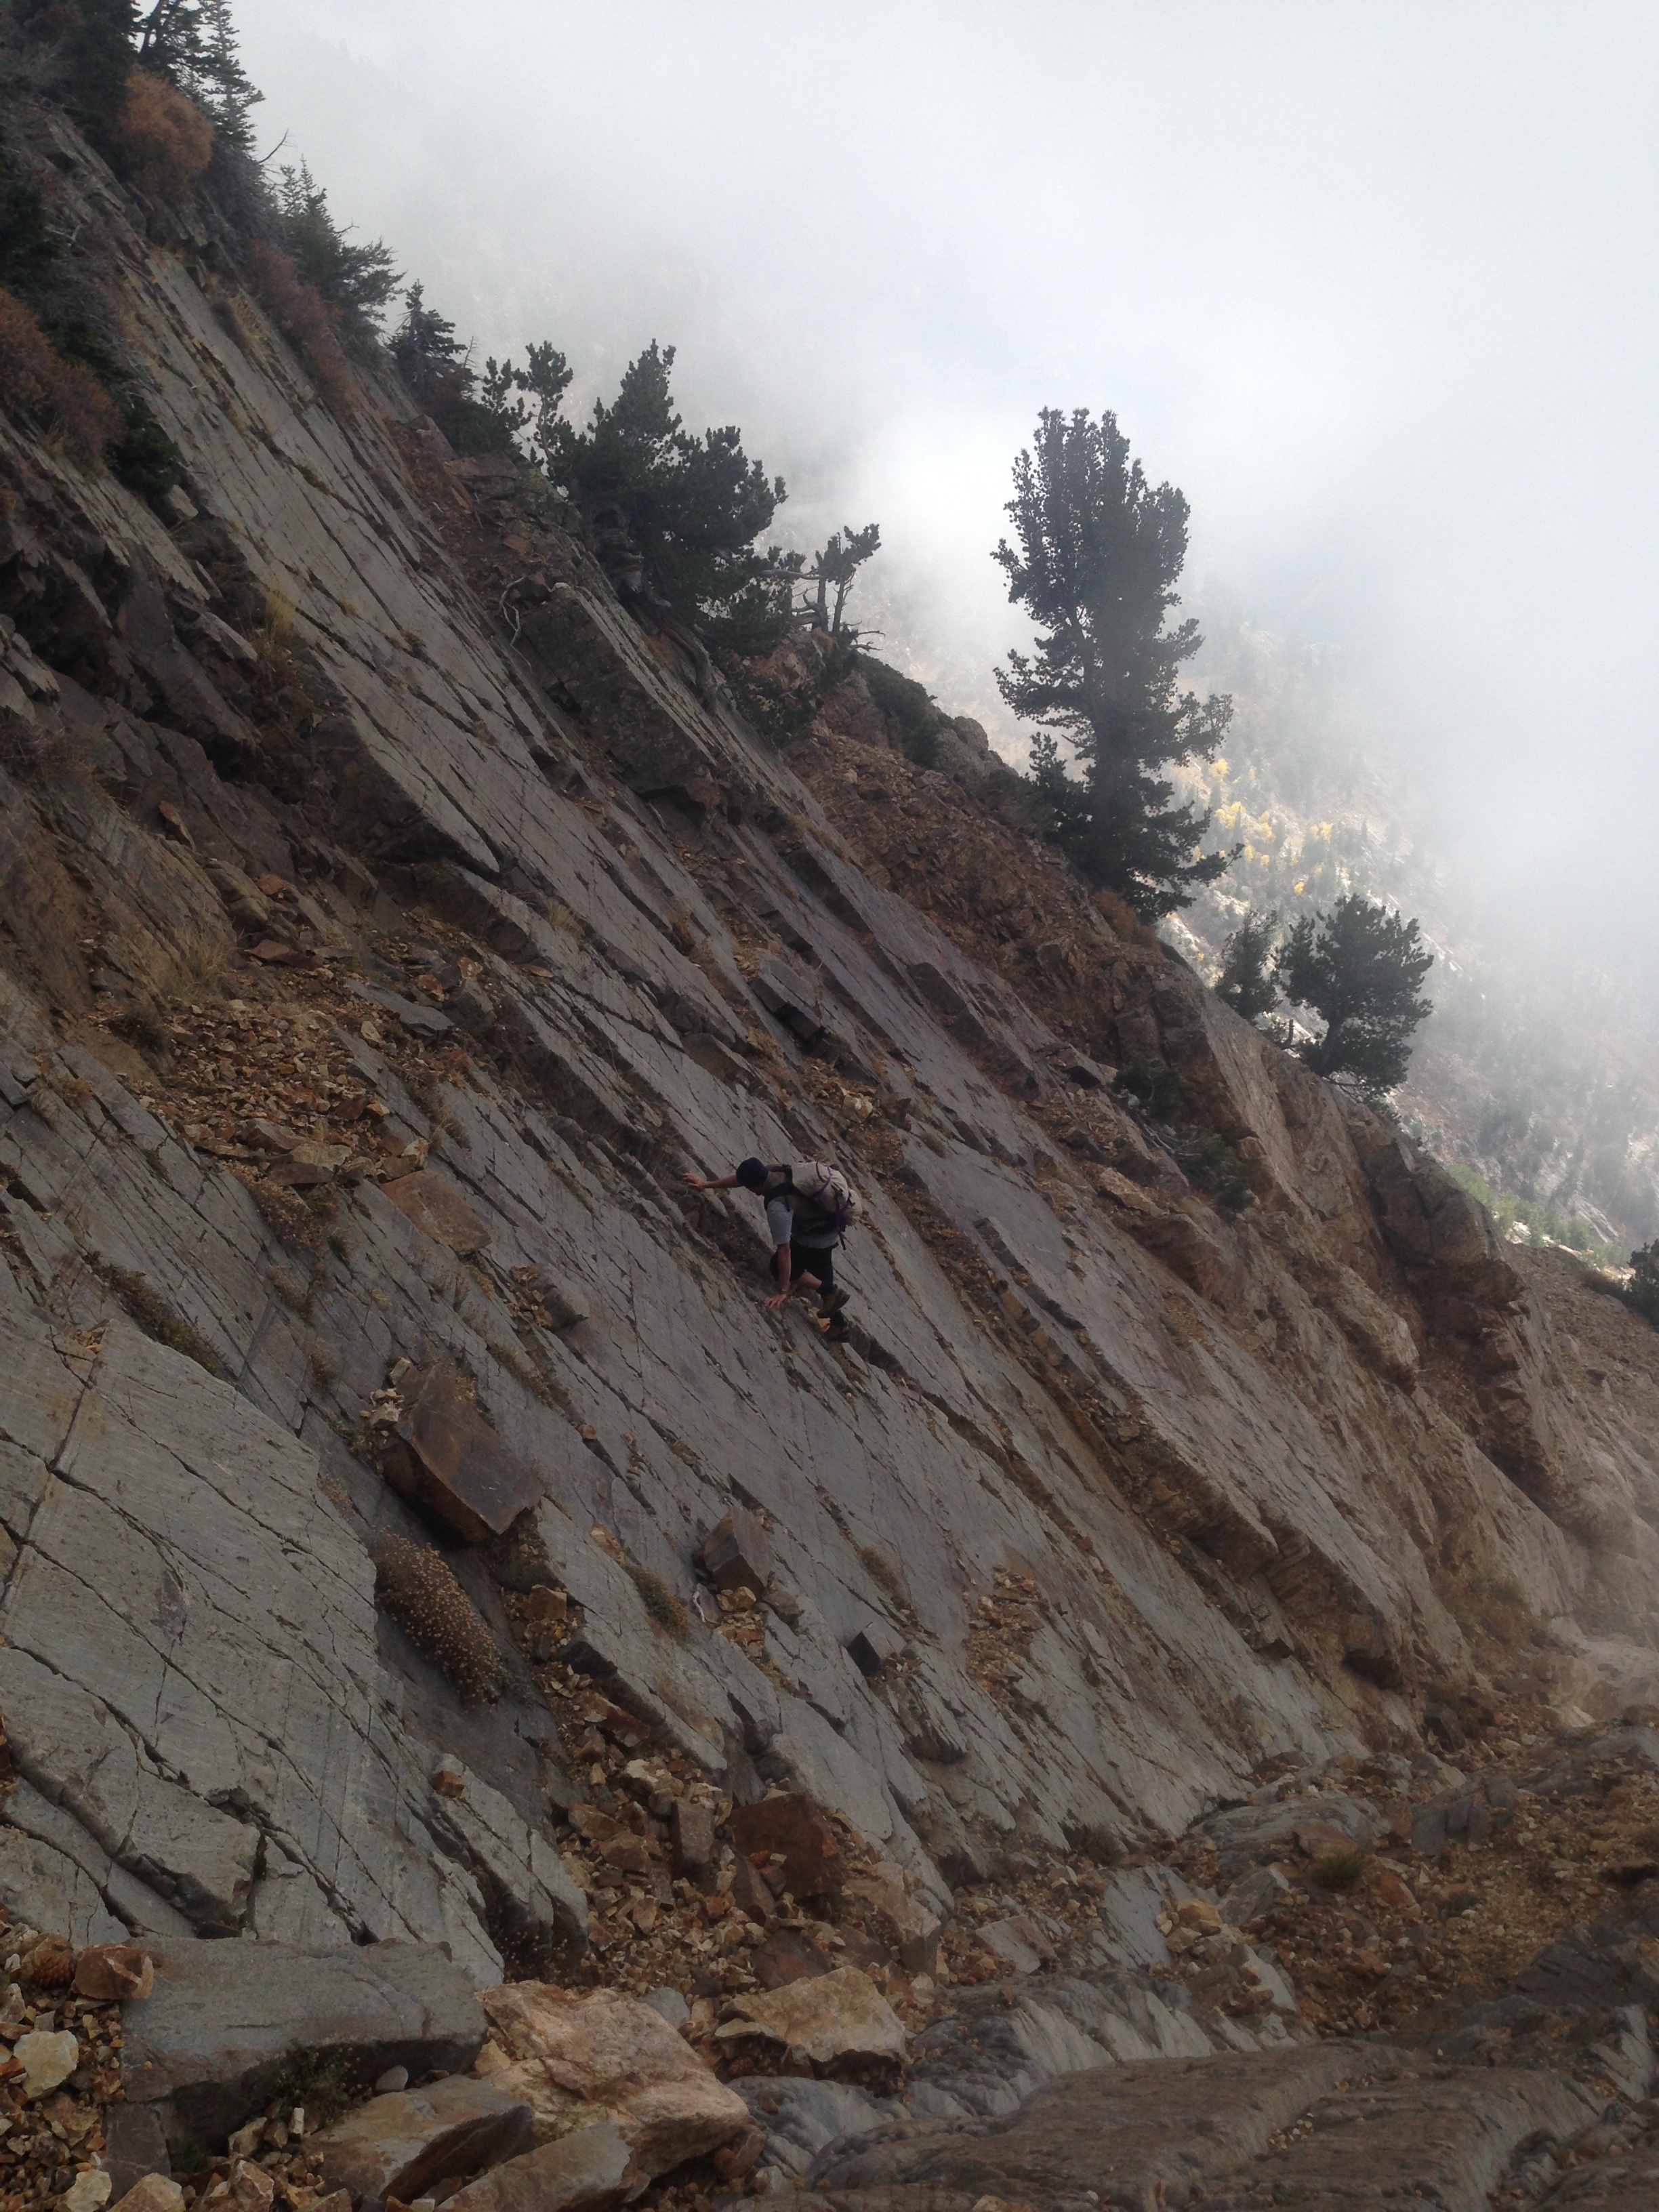
landscape, rock, wilderness, mountain, adventure, peak, cliff, soil, climbing, extreme, mountain climbing, terrain, ridge, summit, rocks, geology, mountains, wadi, climbing mountain, mountainous landforms, geological phenomenon